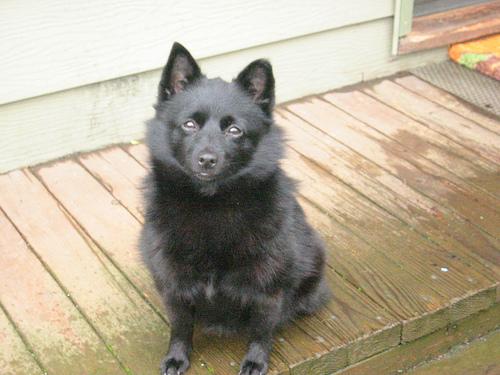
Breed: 201-n000024-schipperke